Chocolate ice cream

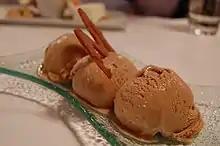
Scoops of chocolate malt ice cream

Chocolate ice cream is sold in restaurants, cafés, diners, supermarkets, grocery and convenience stores. Ice cream parlors specialize in the sale of ice cream. Chocolate is one of the five most popular ice cream flavors in the United States and is second only to vanilla.